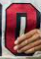
Number: 0